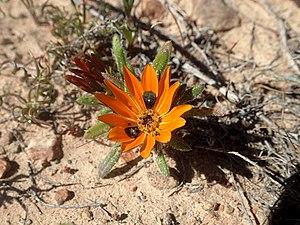
La pseudocopulation ou mimétisme pouyannien désigne un simulacre d'accouplement au cours duquel le mâle n'introduit pas directement le sperme dans les voies génitales de la femelle, notamment lorsqu'il se fait leurrer par une fleur mimant sa partenaire sexuelle.